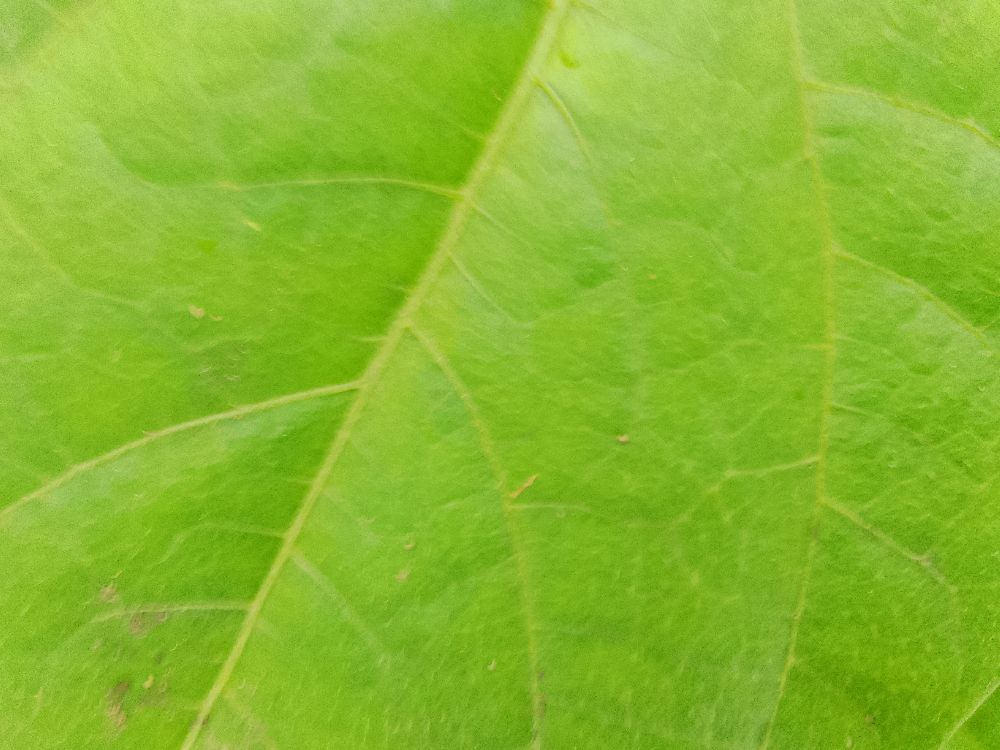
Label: healthy